Alberta Highway 3

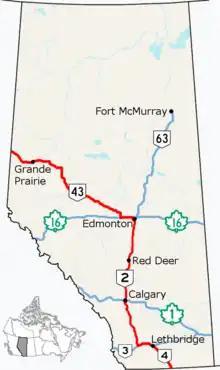
Highway 3 between Fort Macleod and Lethbridge is a part of a north–south trade corridor in Alberta that connects Alaska to Mexico. Alberta continues work to upgrade the entire corridor to a divided highway.

A bypass of Blairmore was completed in October 1983 after more than a year of construction. The highway was formerly routed down Main Street of the community (20 Avenue) at a reduced speed limit. At the east end of Blairmore, a new bridge over the Crowsnest River was constructed, and the highway curves north around the community before rejoining the existing alignment west of the town. The $3.9 million project was estimated to save almost 15 minutes of driving time through Blairmore. Alberta Transportation estimated that work on a Coleman bypass would likely proceed within five years, but this did not come to fruition.